Lake Elton

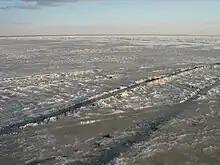
Image of the surface of the lake showing salt deposits

Lake Elton is a salt lake in Volgograd Oblast, Russia, near the border with Kazakhstan. It has an area of and is normally about deep, and about in spring. Its surface is below sea level. The lake's name originates from the Mongol language: “Altyn-Nor” (Golden Bottom). Long ago local nomads used the lake's mineral-rich mud for skin and respiratory treatments. For centuries, Lake Elton was a favorite location for Russian rulers and nobles. One can still see remnants of Empress Yekaterina II's “bath” there.